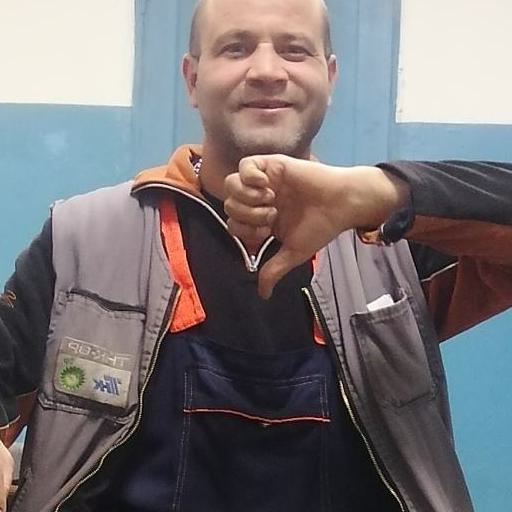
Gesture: dislike